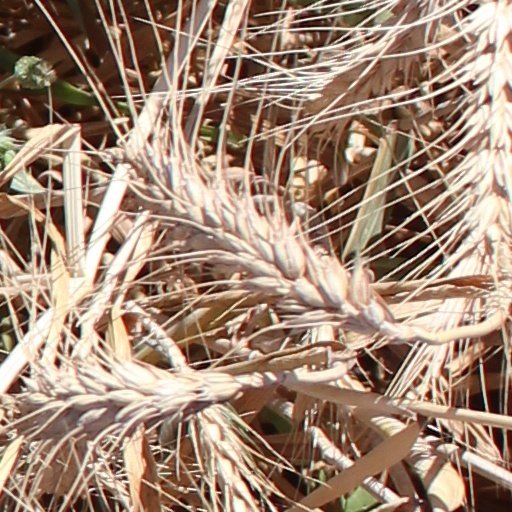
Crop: wheat